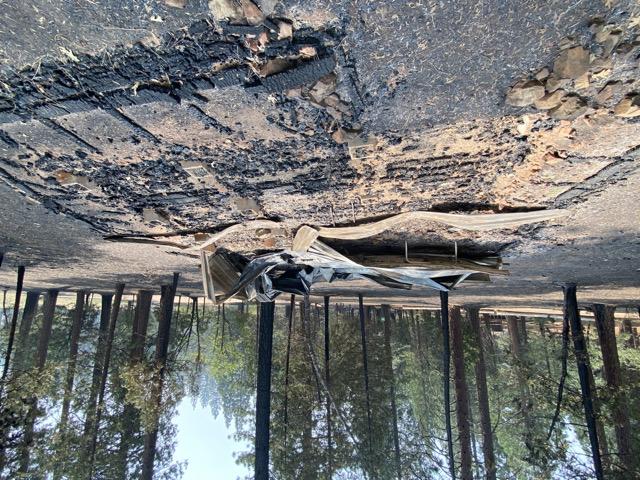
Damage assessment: destroyed